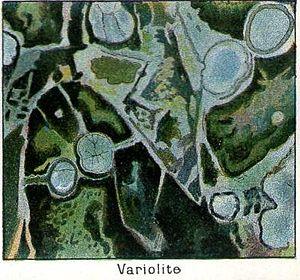
Roche - variolite
La variolite, du latin « variola » est une variété de basalte de couleur vert sombre, dont le relief présente de petits boutons blanchâtres en forme de pustules qui lui a valu son nom, attribué par le géologue et minéralogiste Alexandre Brongniart. Les basaltes sont des roches volcaniques.